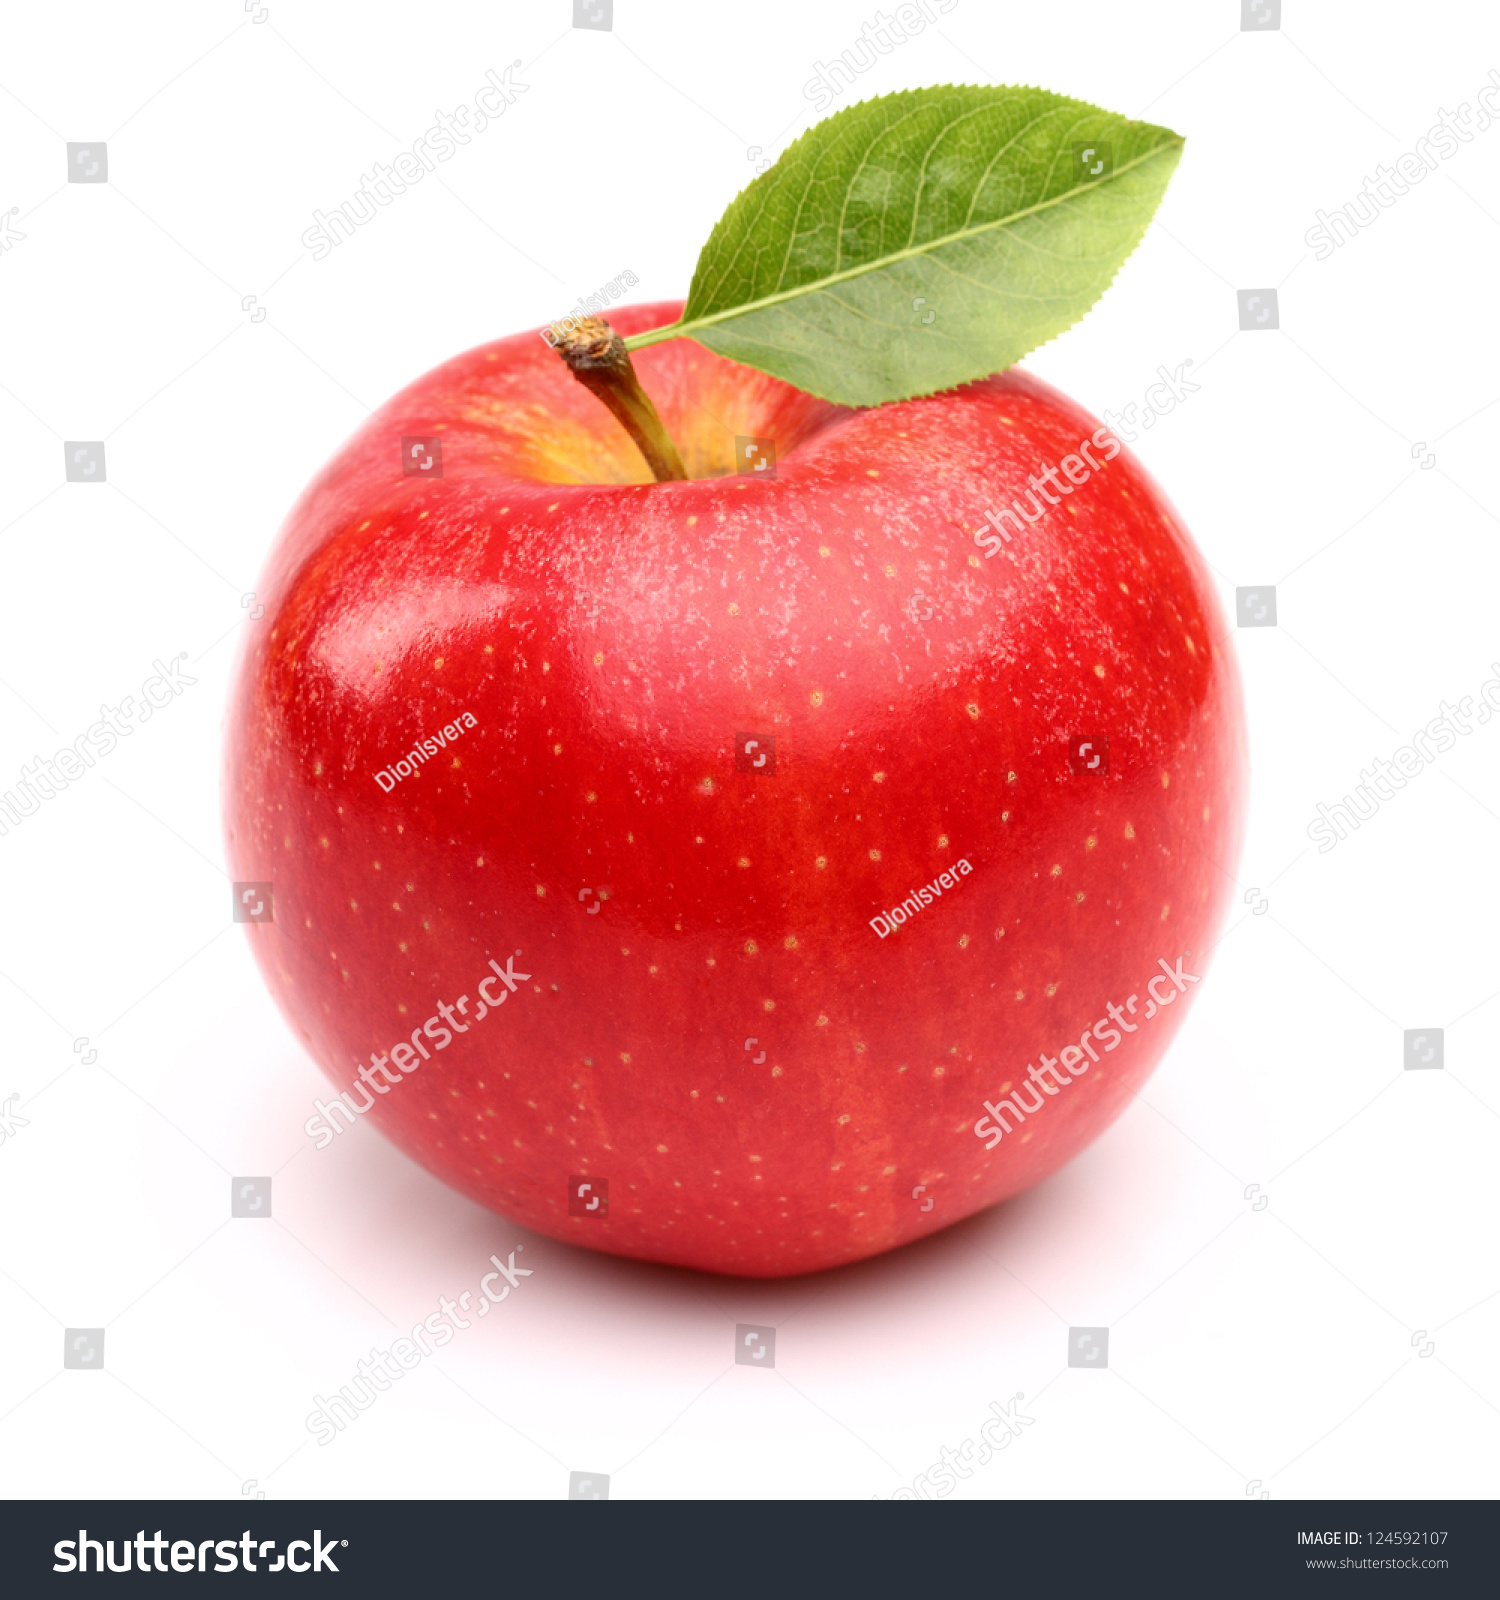
Labels: Apple leaf